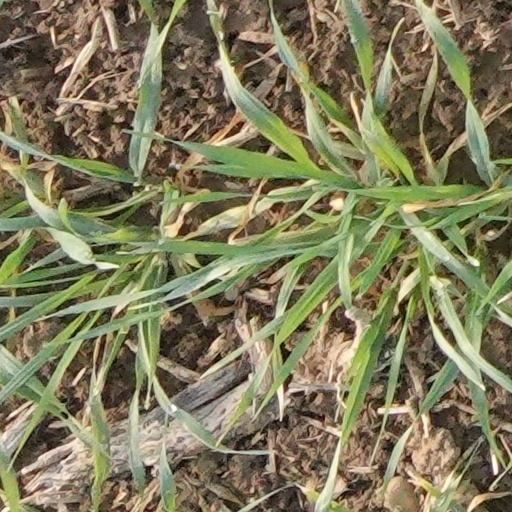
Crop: wheat